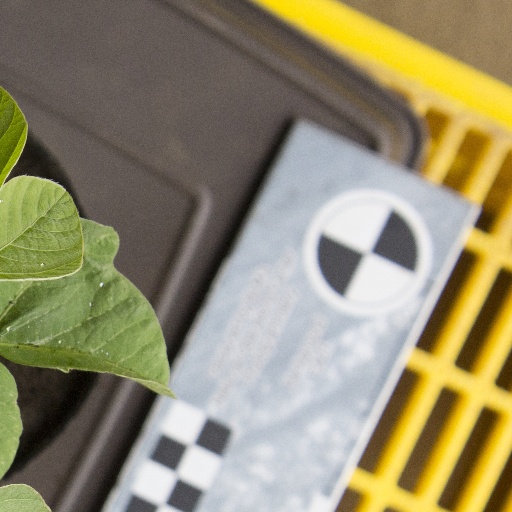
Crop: soybean